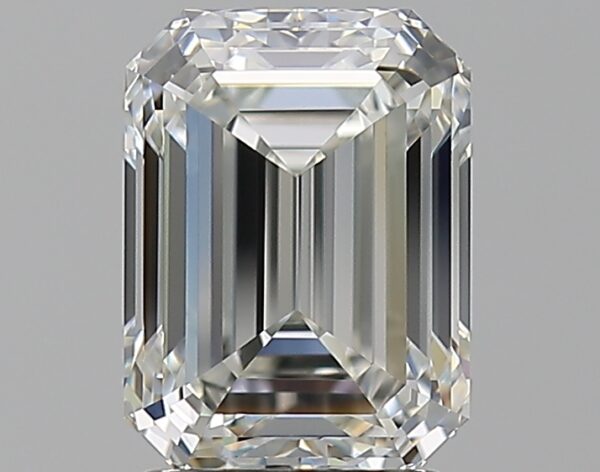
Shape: emerald
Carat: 2.2
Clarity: VVS1
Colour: I
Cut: EX
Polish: EX
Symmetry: VG
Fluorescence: N
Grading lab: GIA
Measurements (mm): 8.45 x 6.25 x 4.28